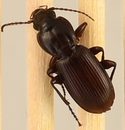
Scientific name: Pterostichus restrictus
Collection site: Niwot Ridge NEON (NIWO), plot NIWO_010